Rubicon

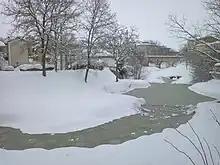
The Rubicon in winter.

The mile zero of a Roman road, from which distances were counted, was always the crossing between the Cardo and the Decumanus, the two principal streets in every Roman town, running north–south and east–west respectively. In a section of the Tabula Peutingeriana, a medieval copy of a Late Antique document showing the network of Roman roads, a river in northeastern Italy labeled ""fl. Rubicum"" is shown at a position 12 Roman miles north of Rimini along the coastline; this is the distance between Rimini and a place called "Ad Confluentes," drawn west of the Rubicon, on the Via Aemilia. However, the river-bed shape observed in Pisciatello and the Rubicon river in the present day, well below Roman-age soil layers, is likely to indicate that any possible course modification of rivers could have occurred only very close to the coastline, and therefore only slight.